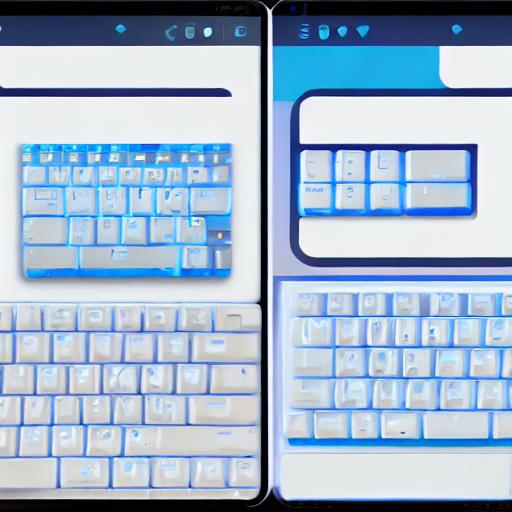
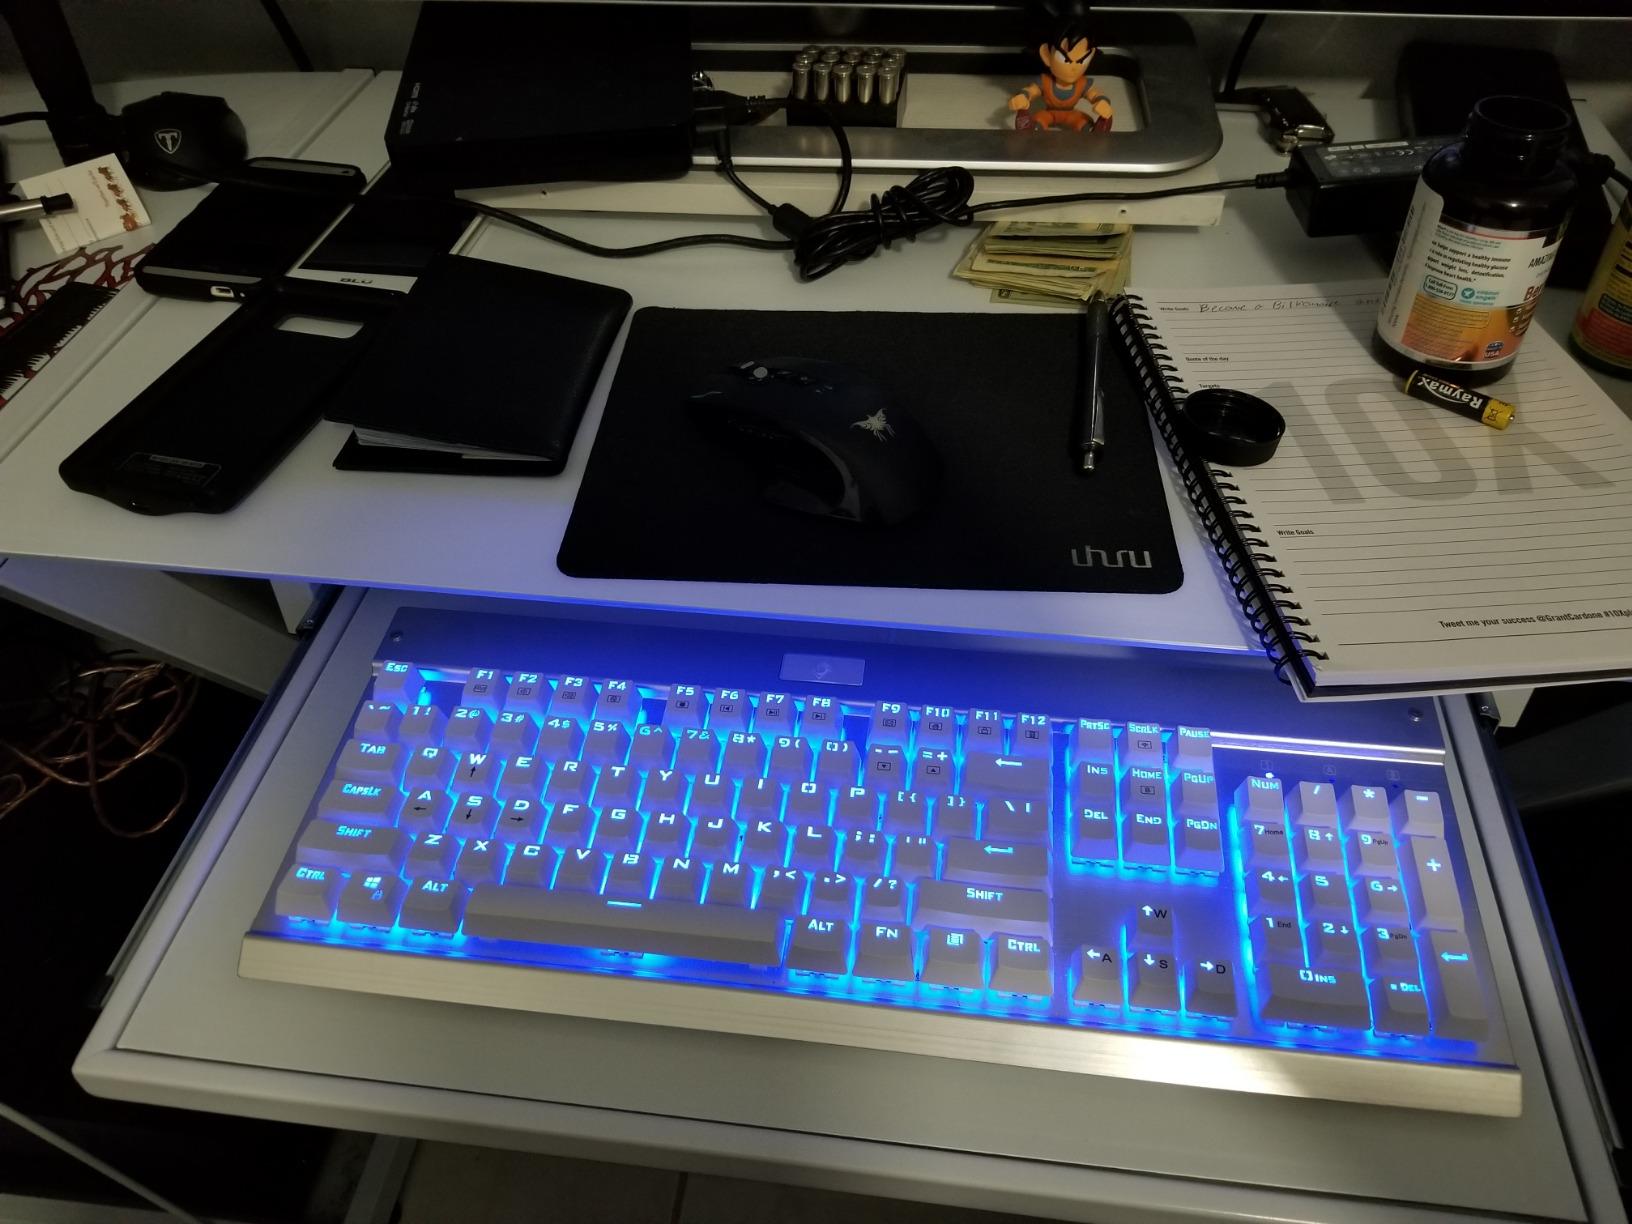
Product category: keyboard
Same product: no